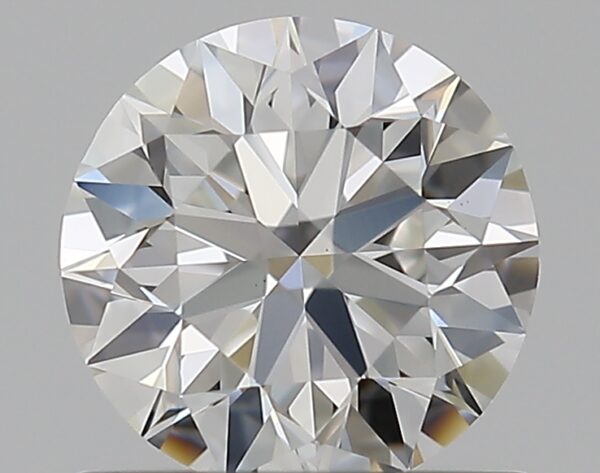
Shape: round
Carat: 0.7
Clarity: VS1
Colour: F
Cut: EX
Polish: EX
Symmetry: EX
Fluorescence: N
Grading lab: GIA
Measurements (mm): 5.65 x 5.68 x 3.54